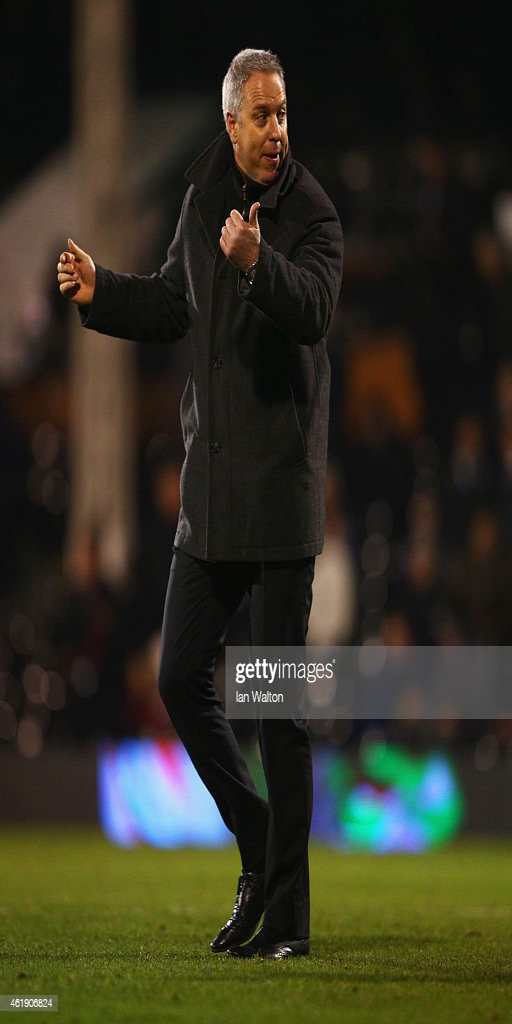
manager of gestures during the match .